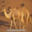
Label: camel